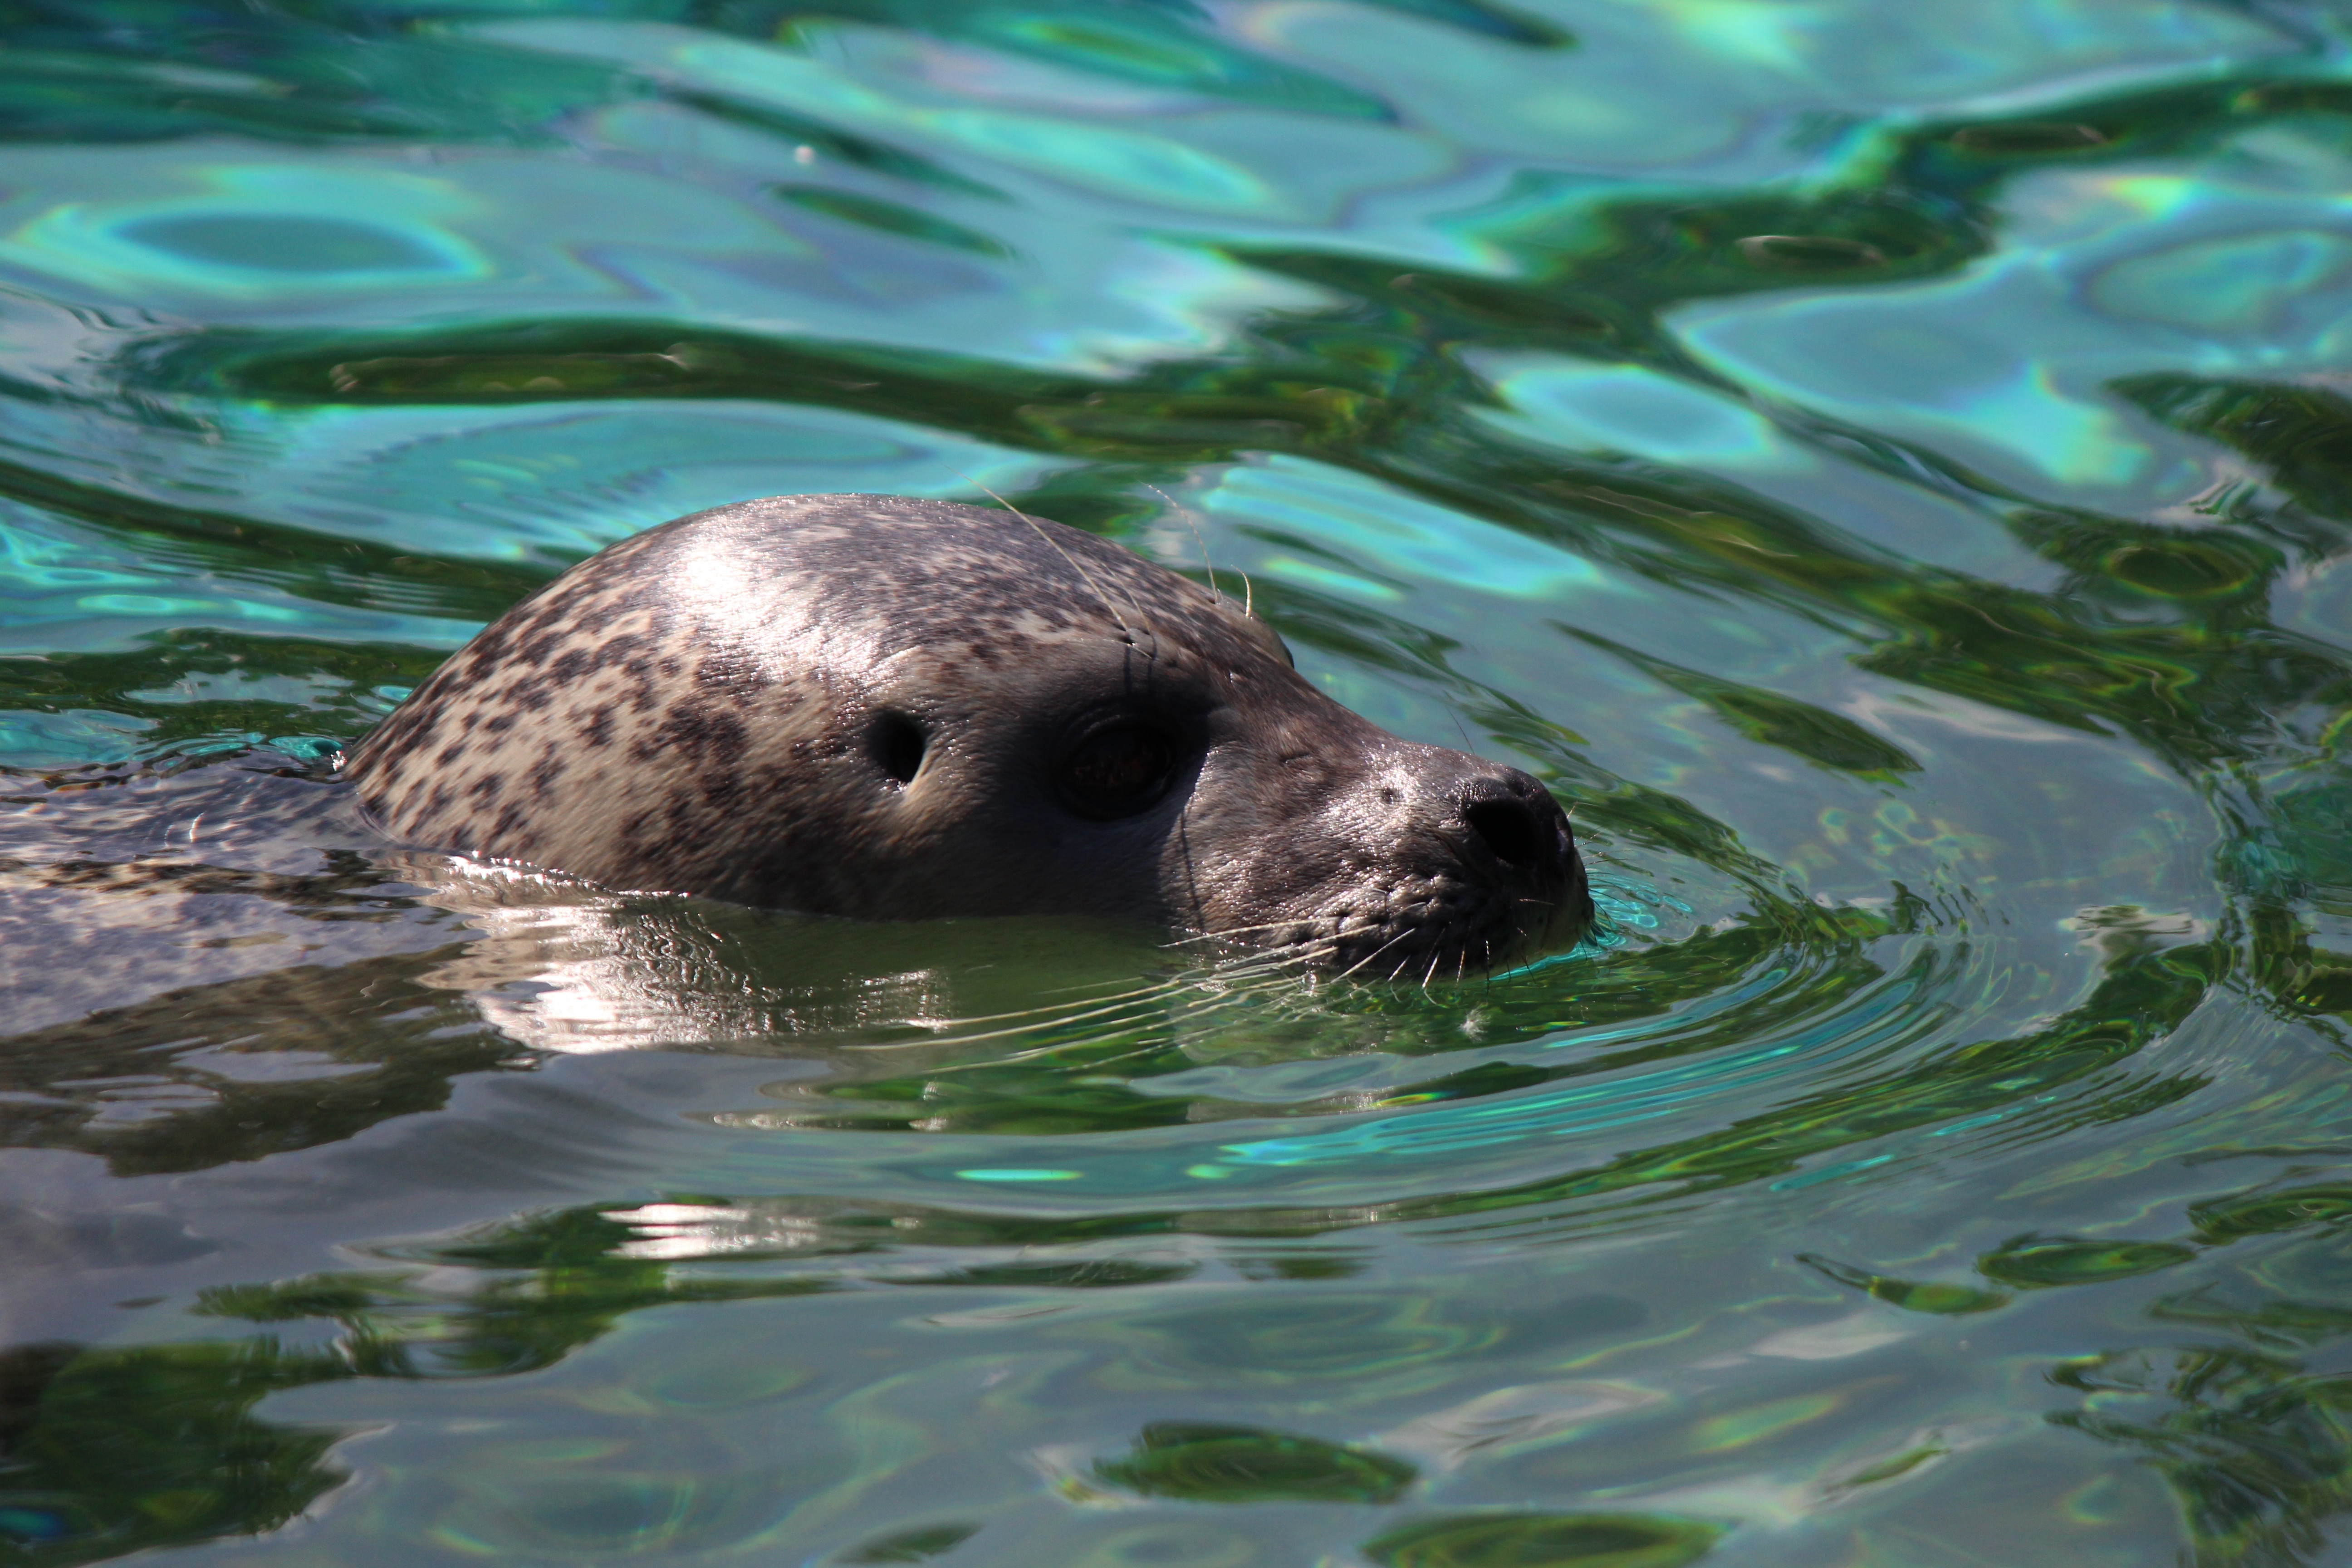
sea, water, nature, wildlife, swim, zoo, mammal, seal, fauna, vertebrate, otter, harbor seal, tierpark bochum, robbe, sea otter, marine mammal, mustelidae